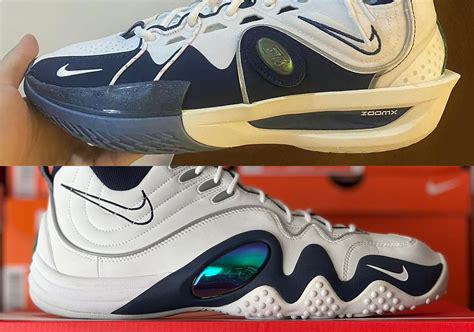
Brand: Nike
Model: G T Cut 3